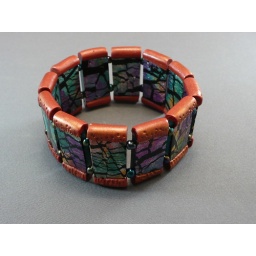
silver foil over black with dichro paints, copper pearl-ex on the end caps; iridescent glass spacers